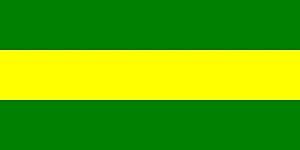
Cet article présente une liste des principales villes d'Équateur jusqu'en 2012.
Chimbo est un canton d'Équateur situé dans la province de Bolívar.